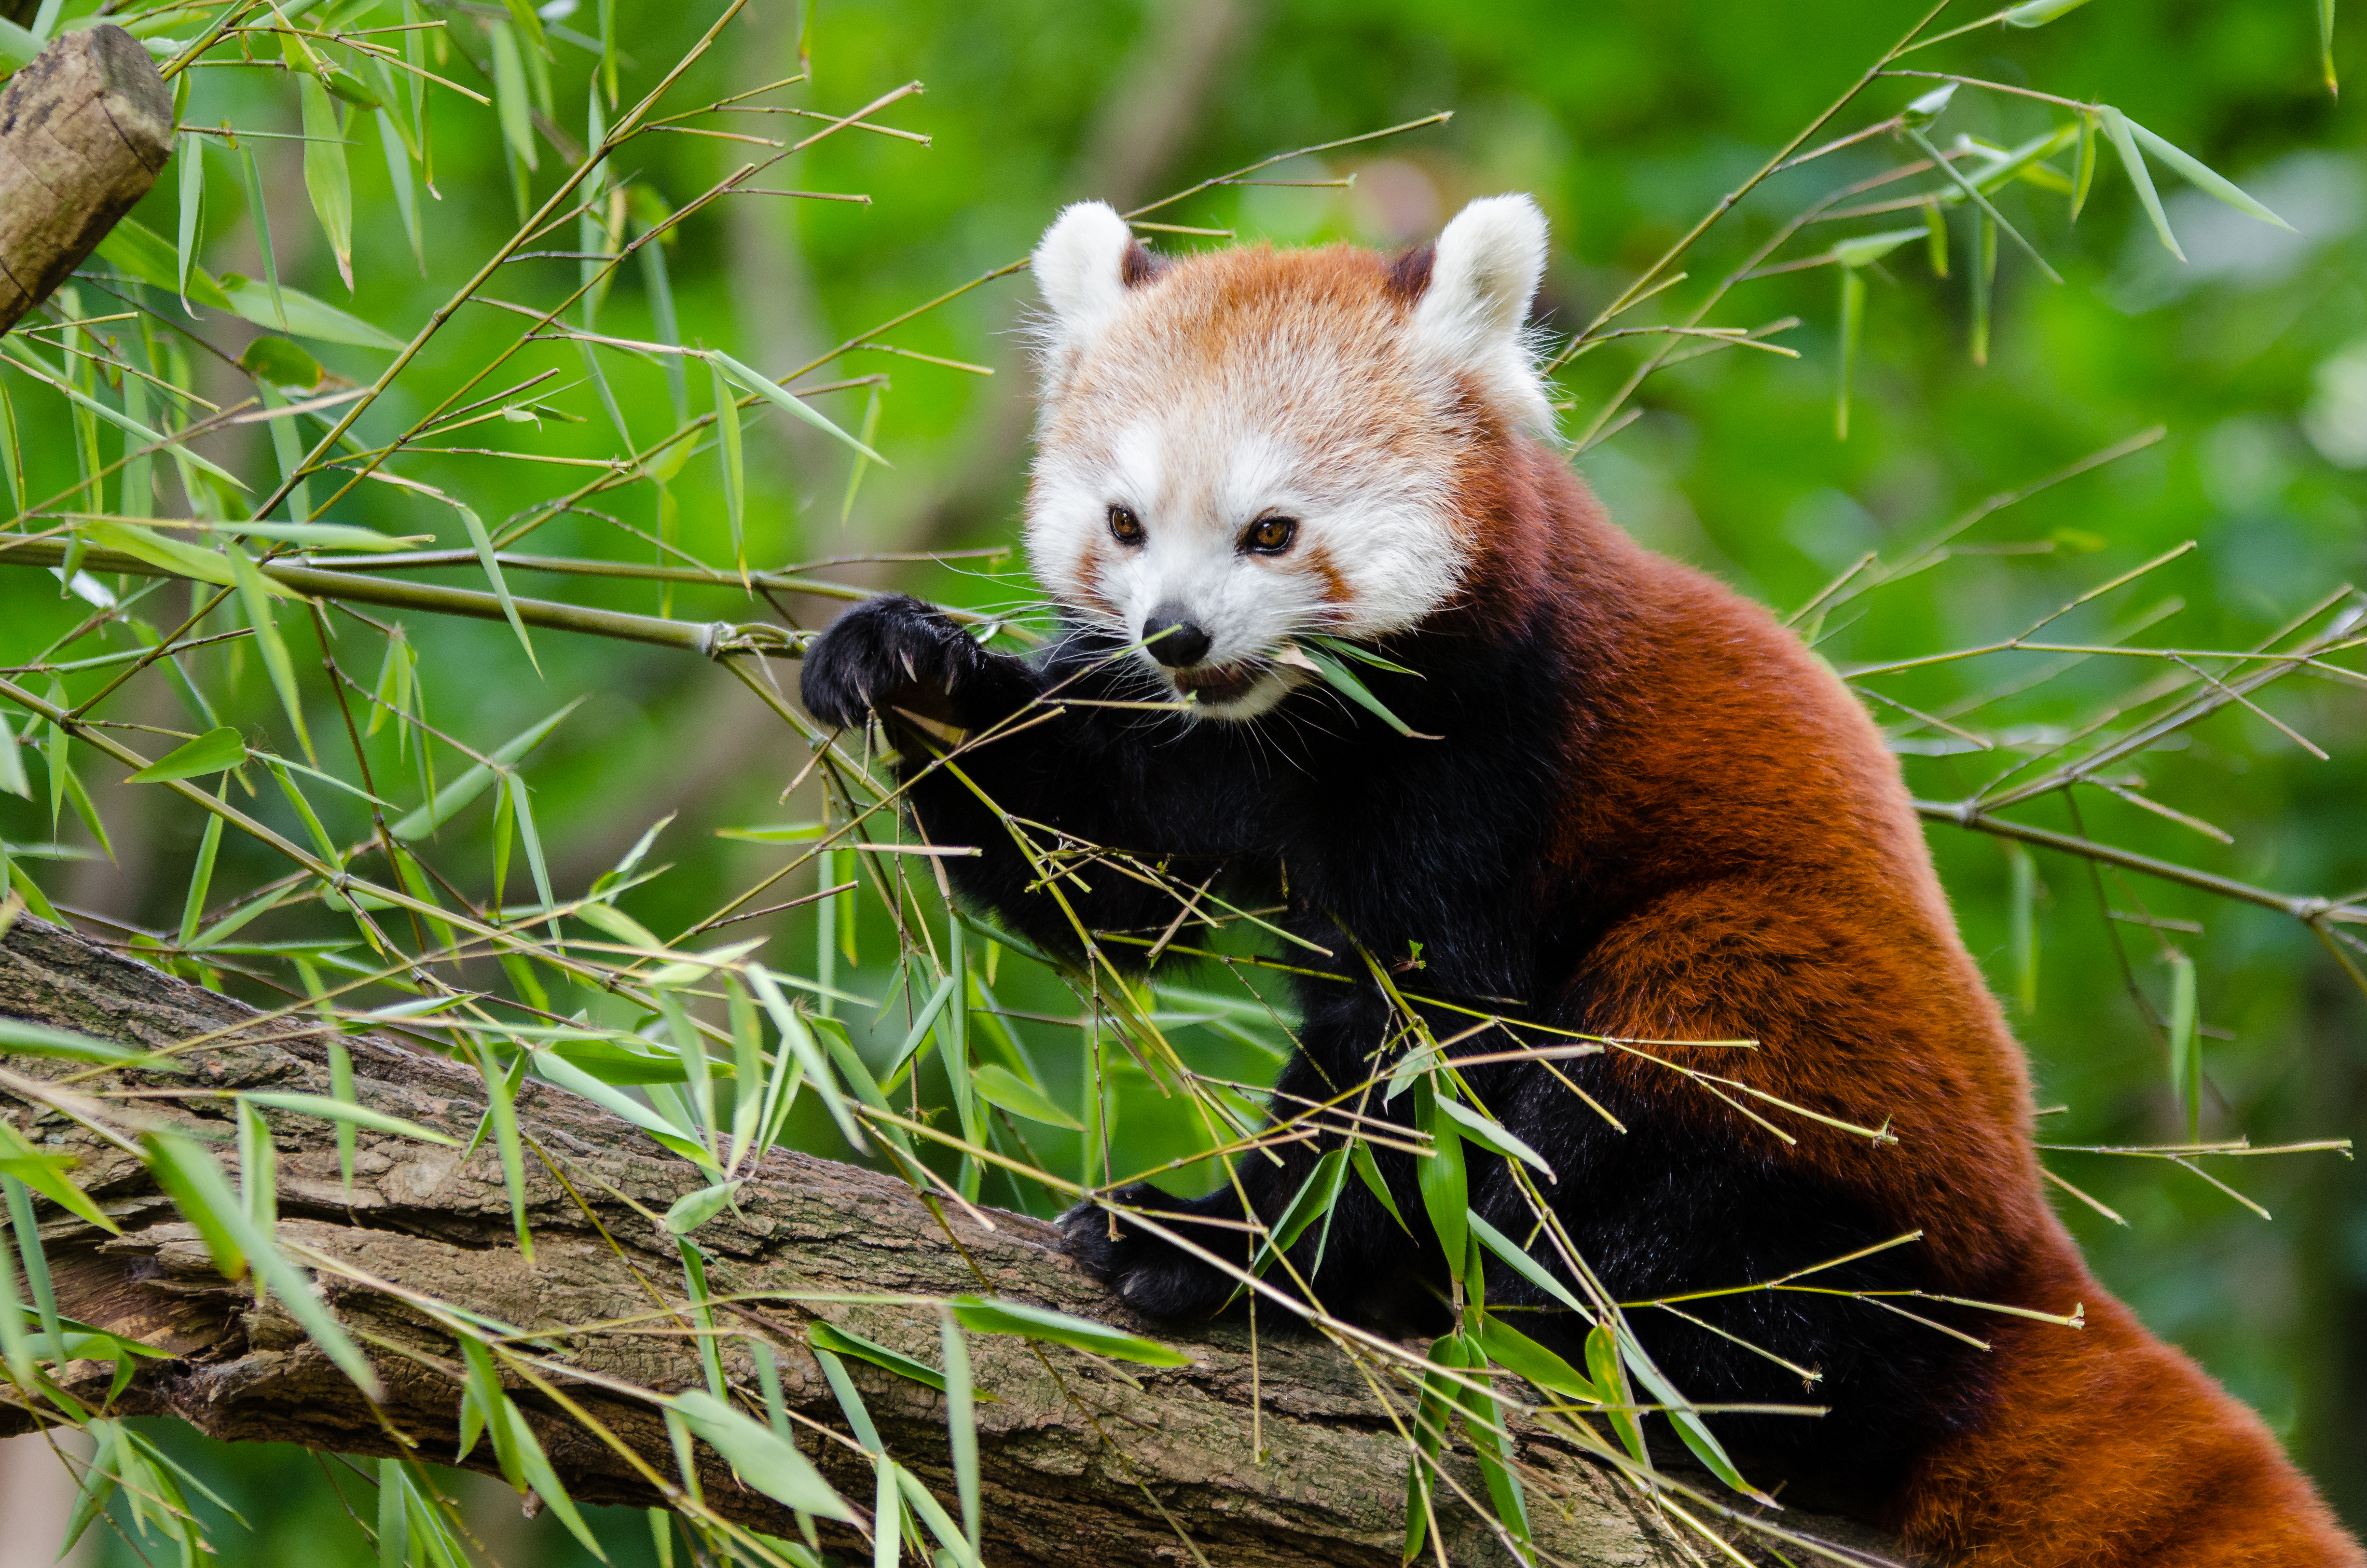
bokeh, animal, wildlife, zoo, red, mammal, fauna, red panda, panda, whiskers, endangered, vertebrate, germany, marten